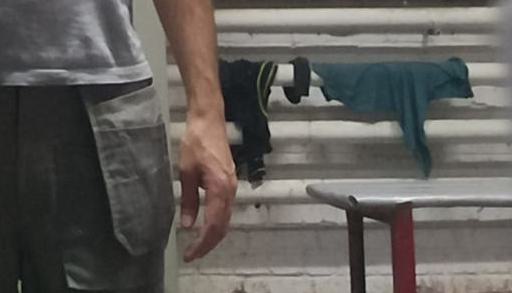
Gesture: no_gesture